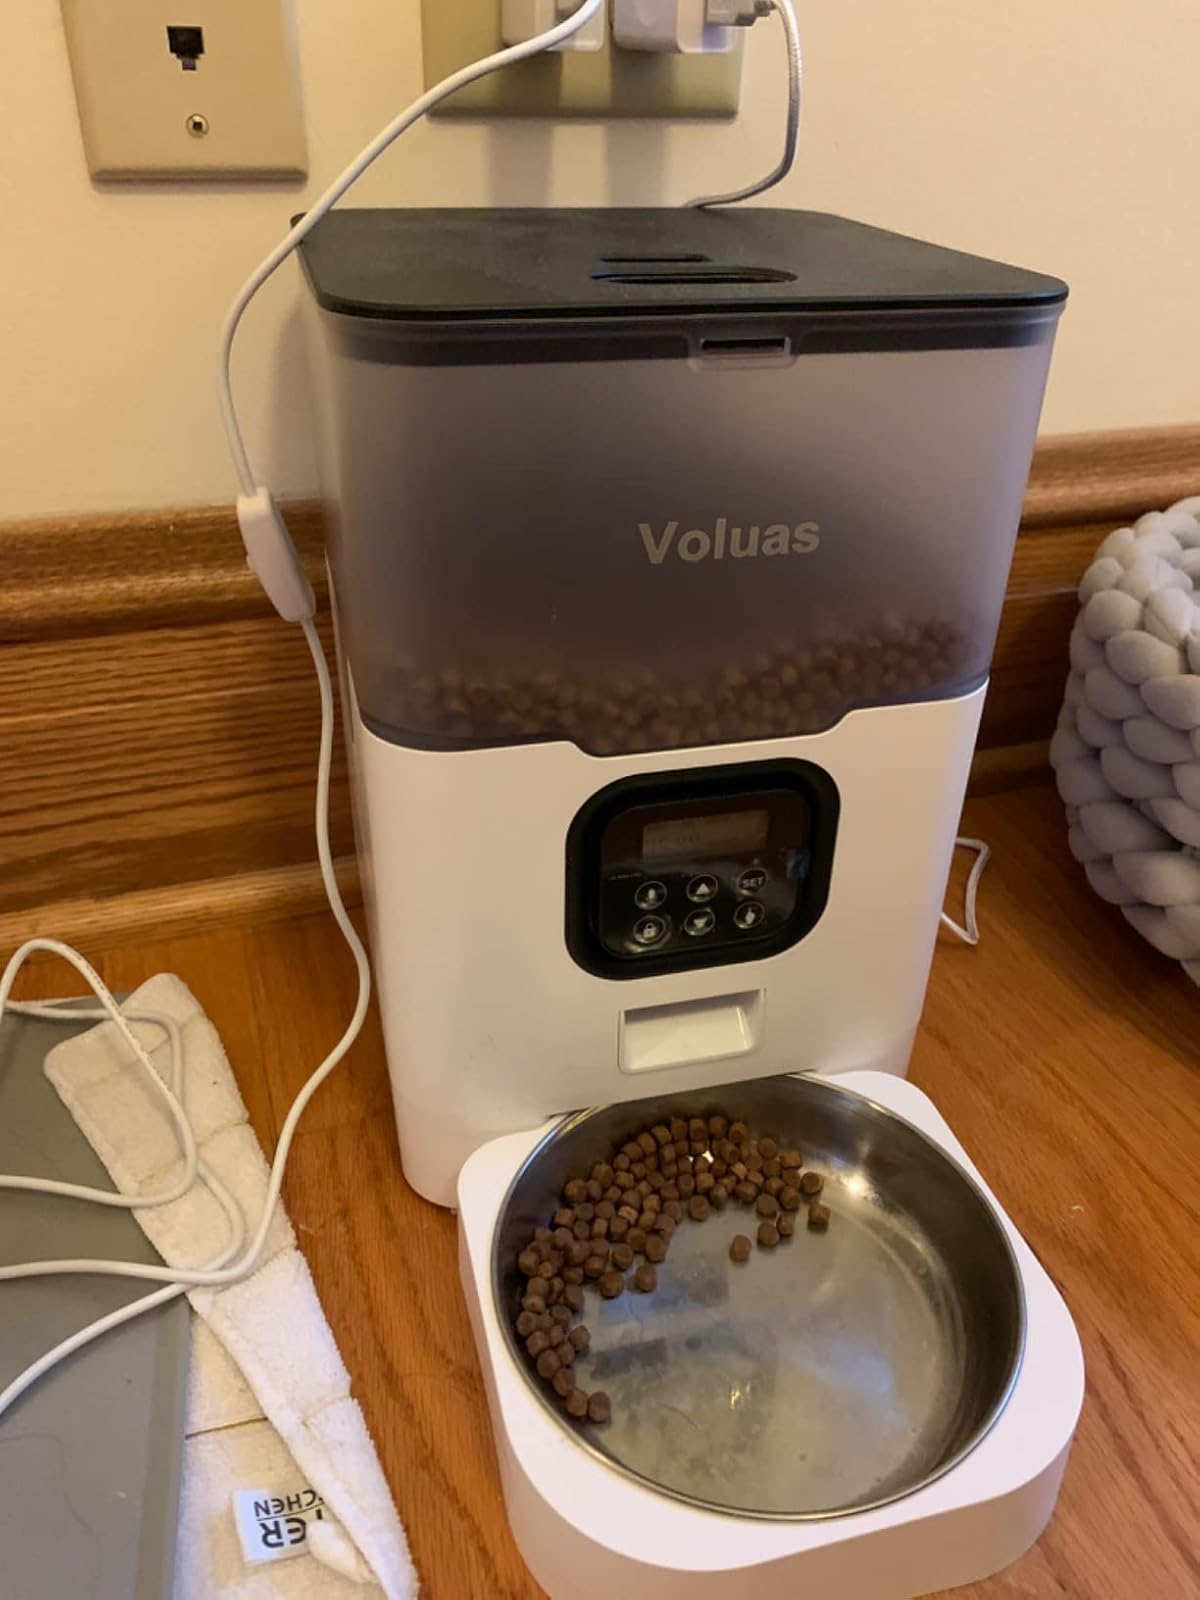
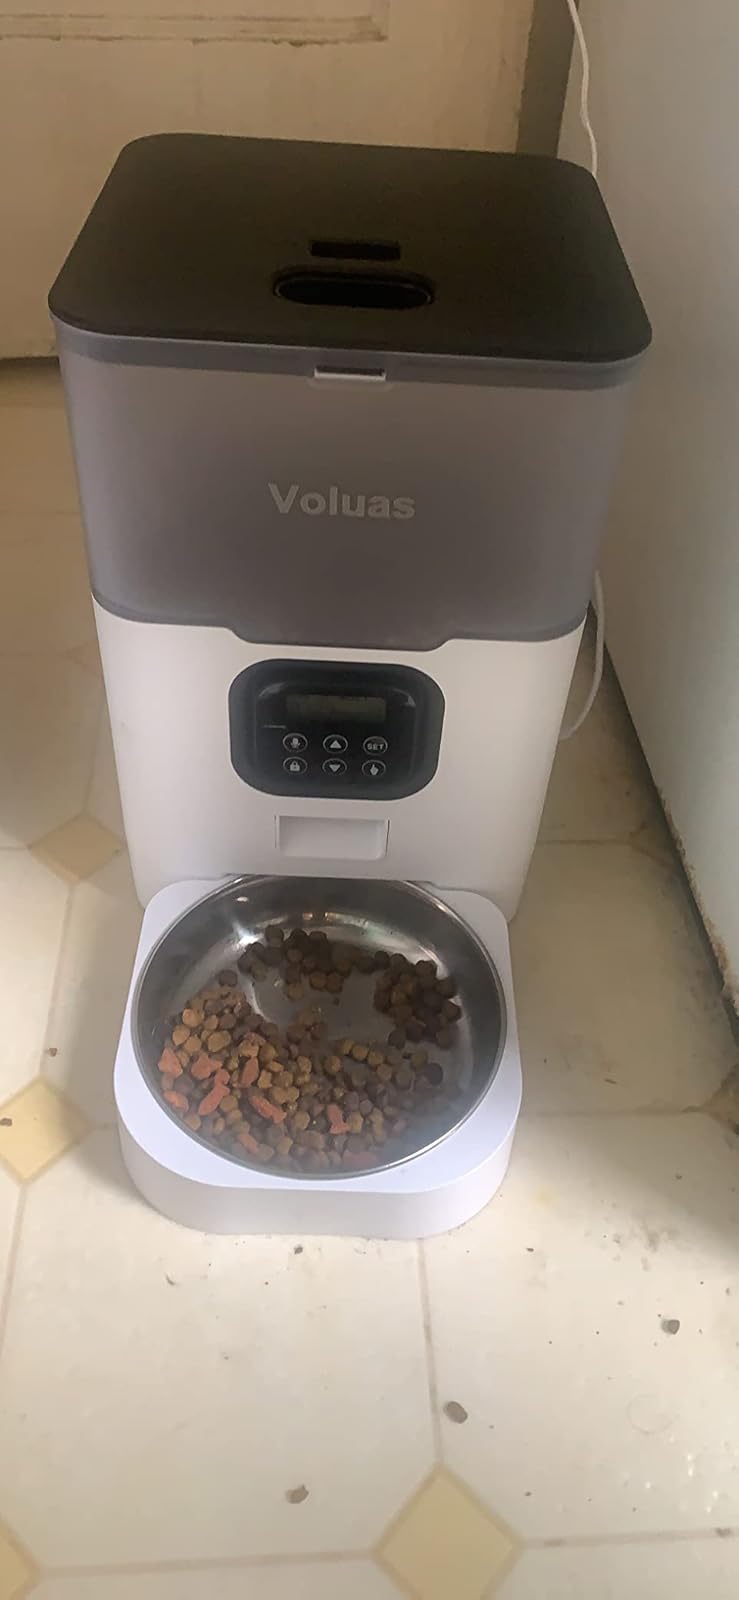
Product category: items_feeder
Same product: yes